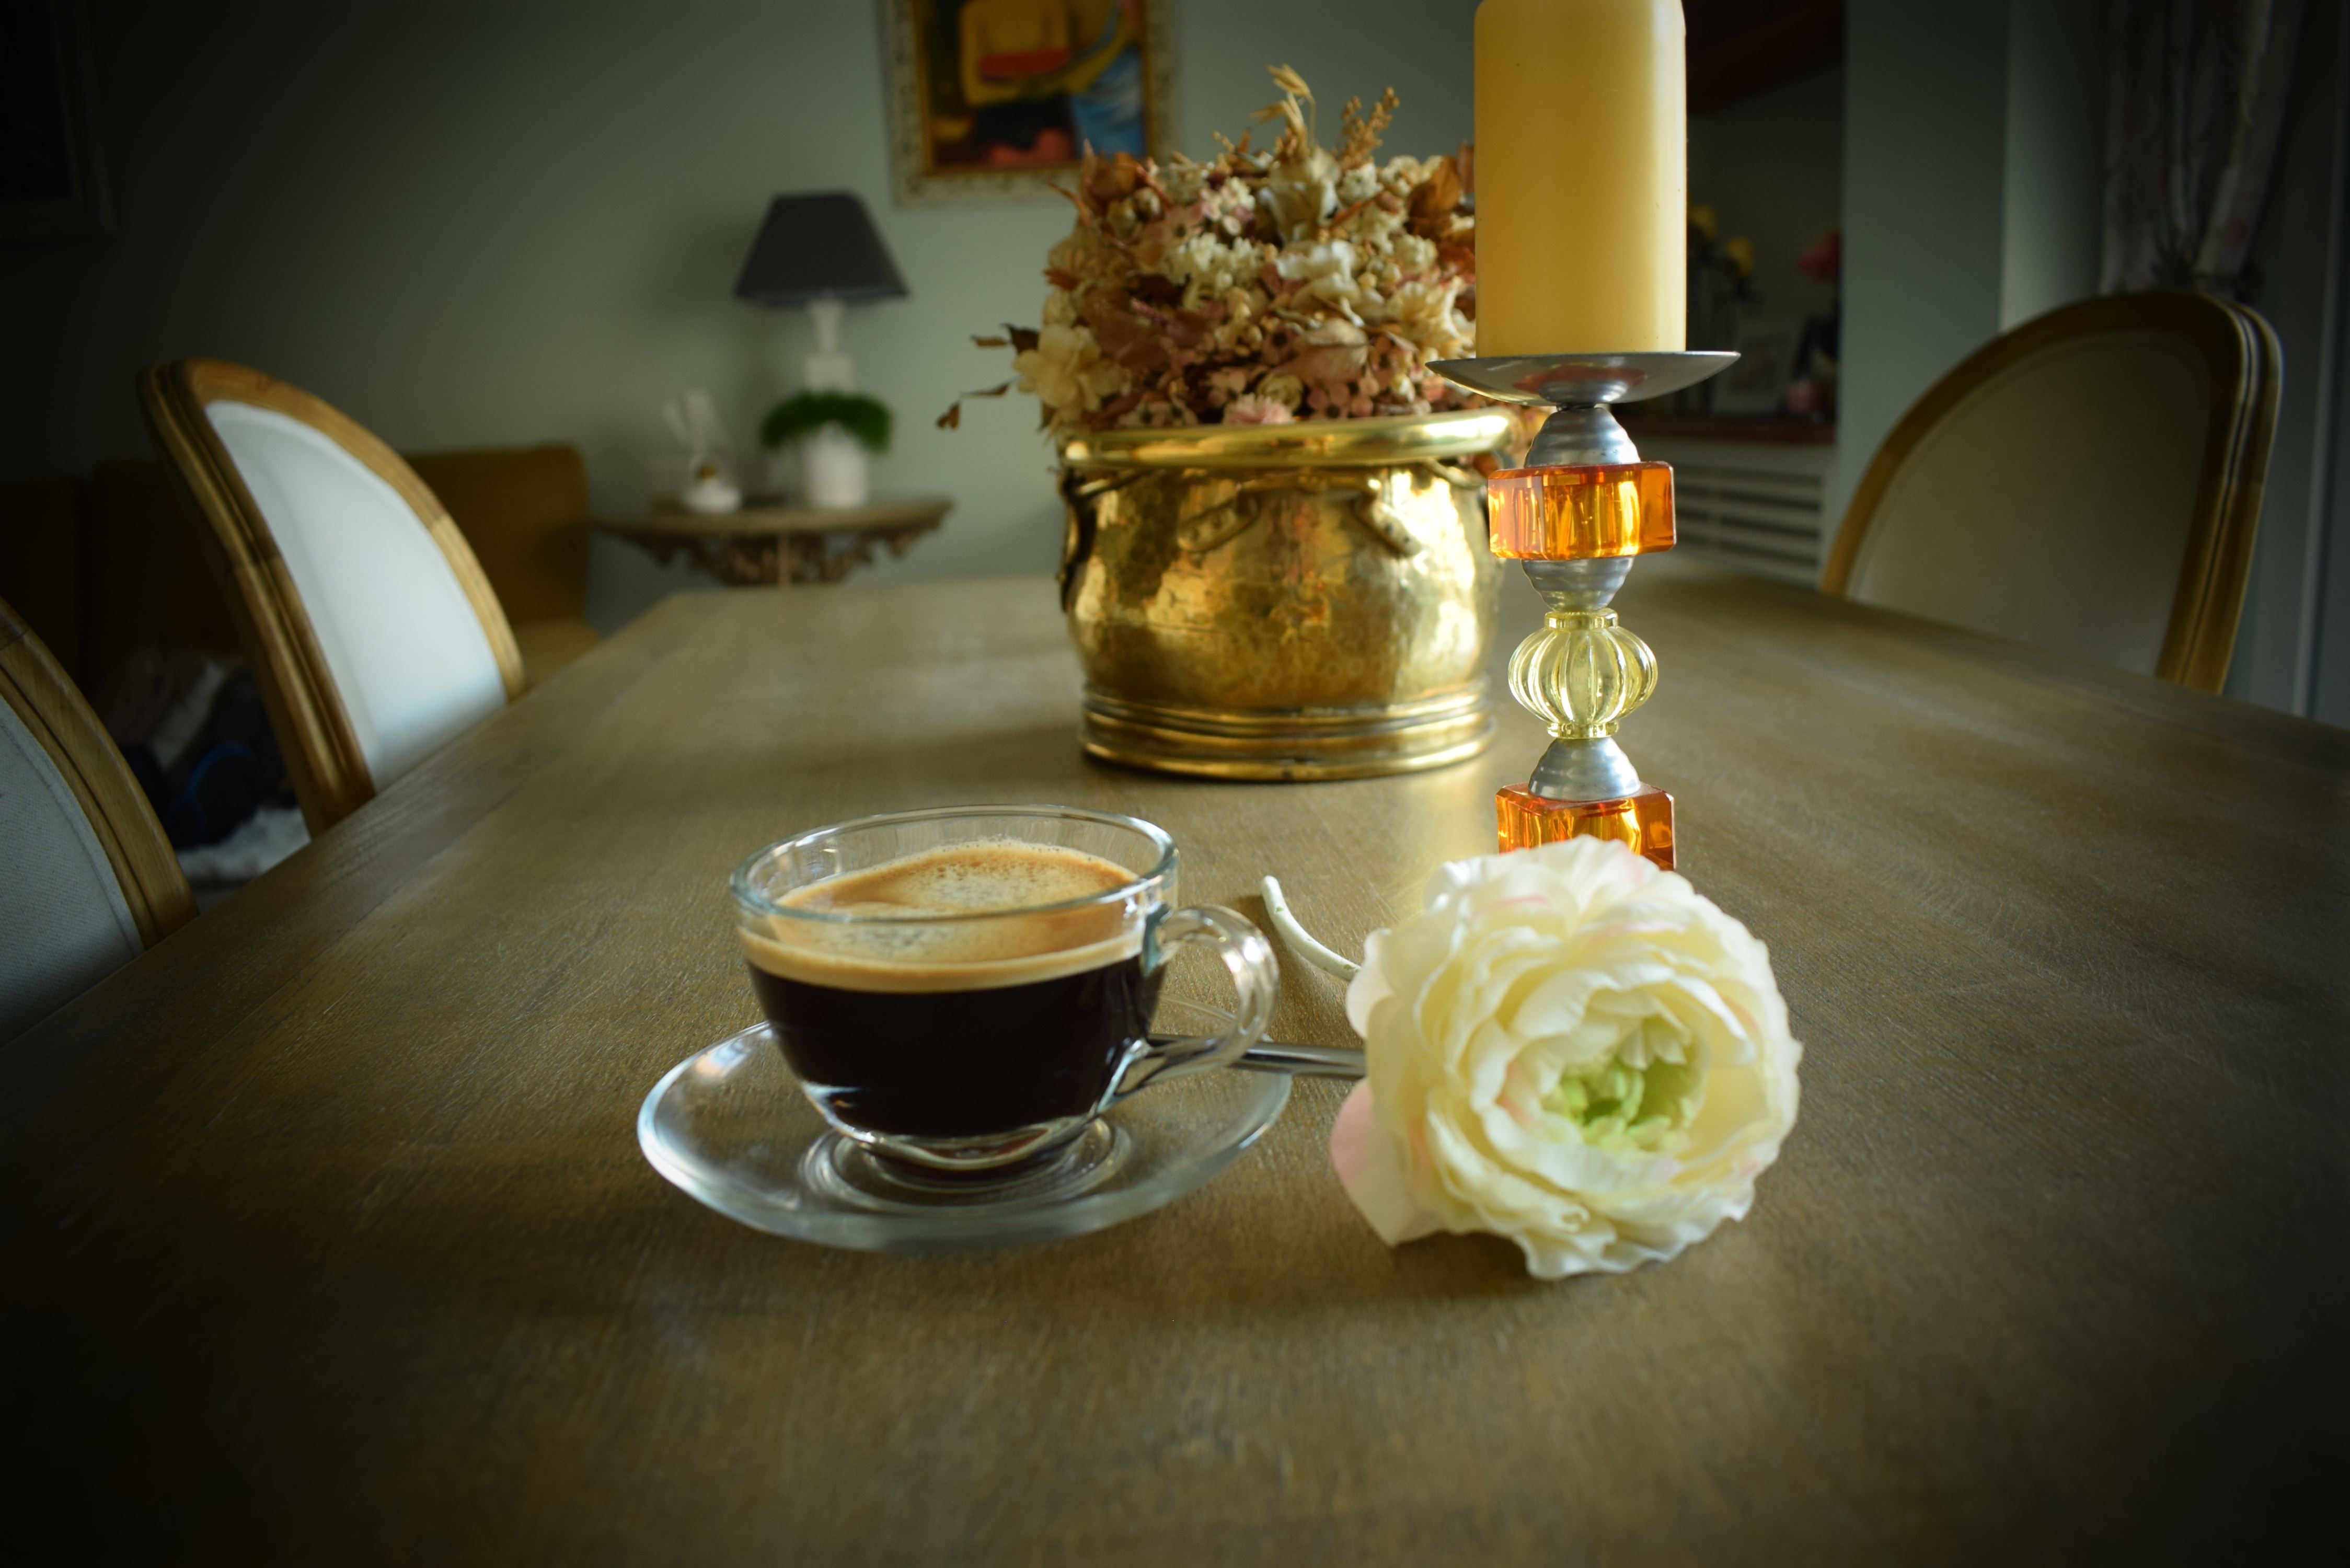
flower, meal, drink